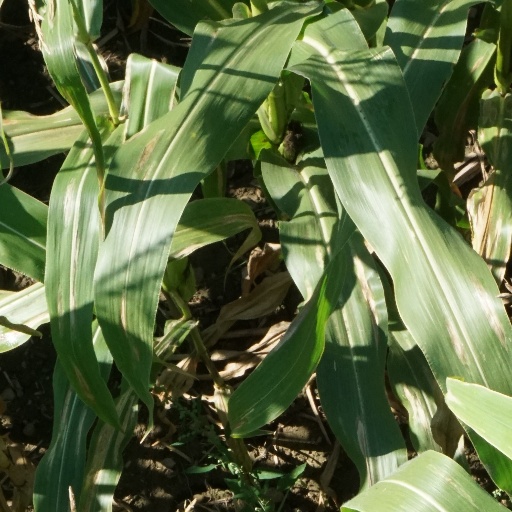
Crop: maize; corn